You'll Never Get Rich

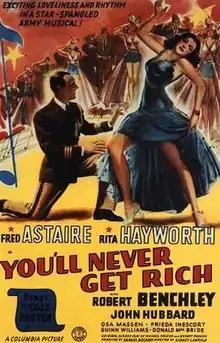
Theatrical release poster

You'll Never Get Rich is a 1941 American musical comedy film directed by Sidney Lanfield and starring Fred Astaire and Rita Hayworth, with music and lyrics by Cole Porter. The title references the U.S. Army song lyric: "You'll never get rich / By digging a ditch / You're in the Army now!"